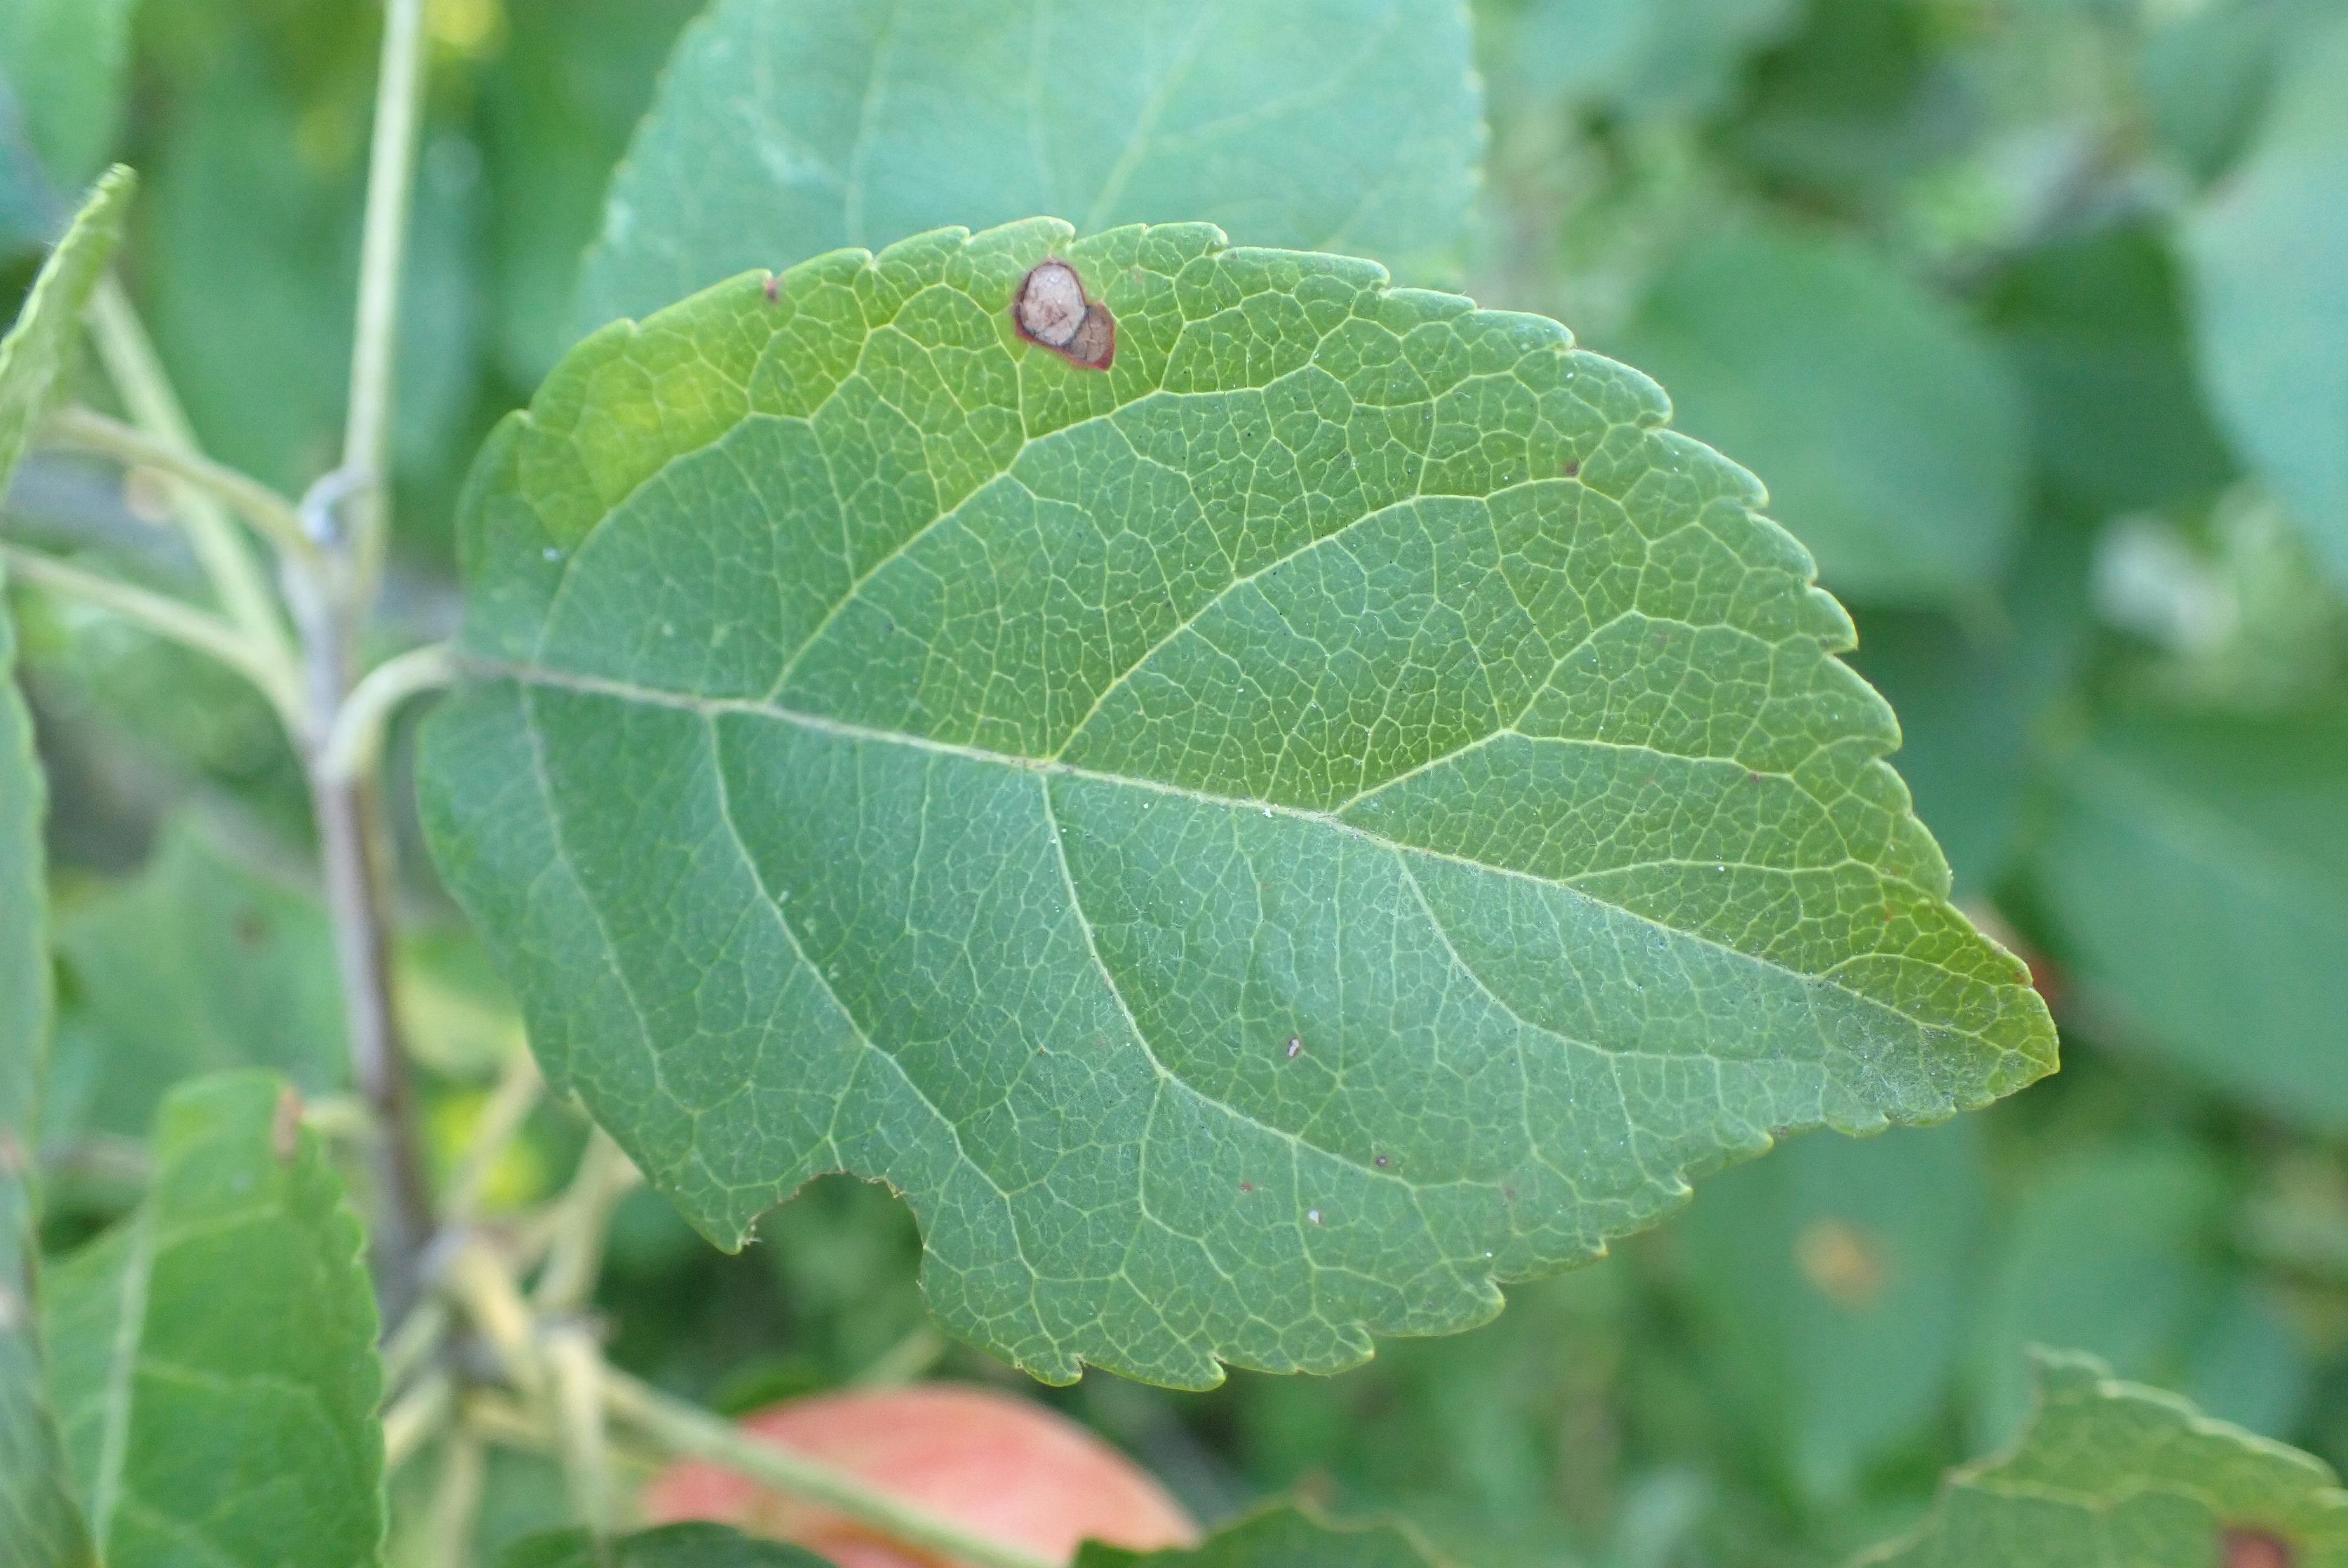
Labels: frog_eye_leaf_spot